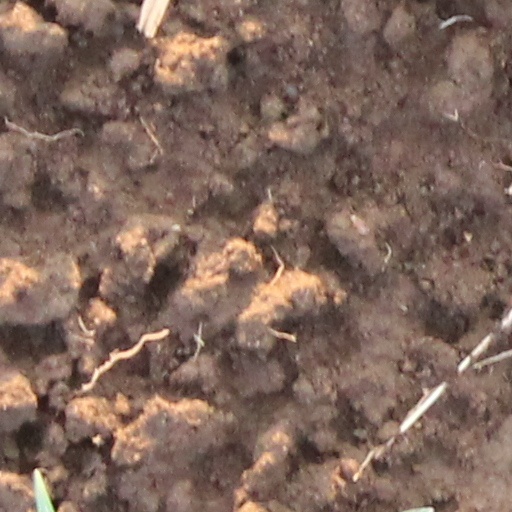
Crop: wheat